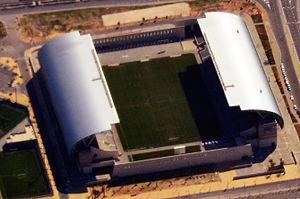
Le stade HaMoshava, est un stade de football, situé à Petah Tikva en Israël. Le stade est utilisé par les clubs de l'Hapoël Petah-Tikva et du Maccabi Petah-Tikva. Cet équipement d'une capacité de 11 500 places remplace l'ancien stade HaUrva. Le stade HaMoshava est l'un des stades hôtes de l'Euro espoirs 2013.